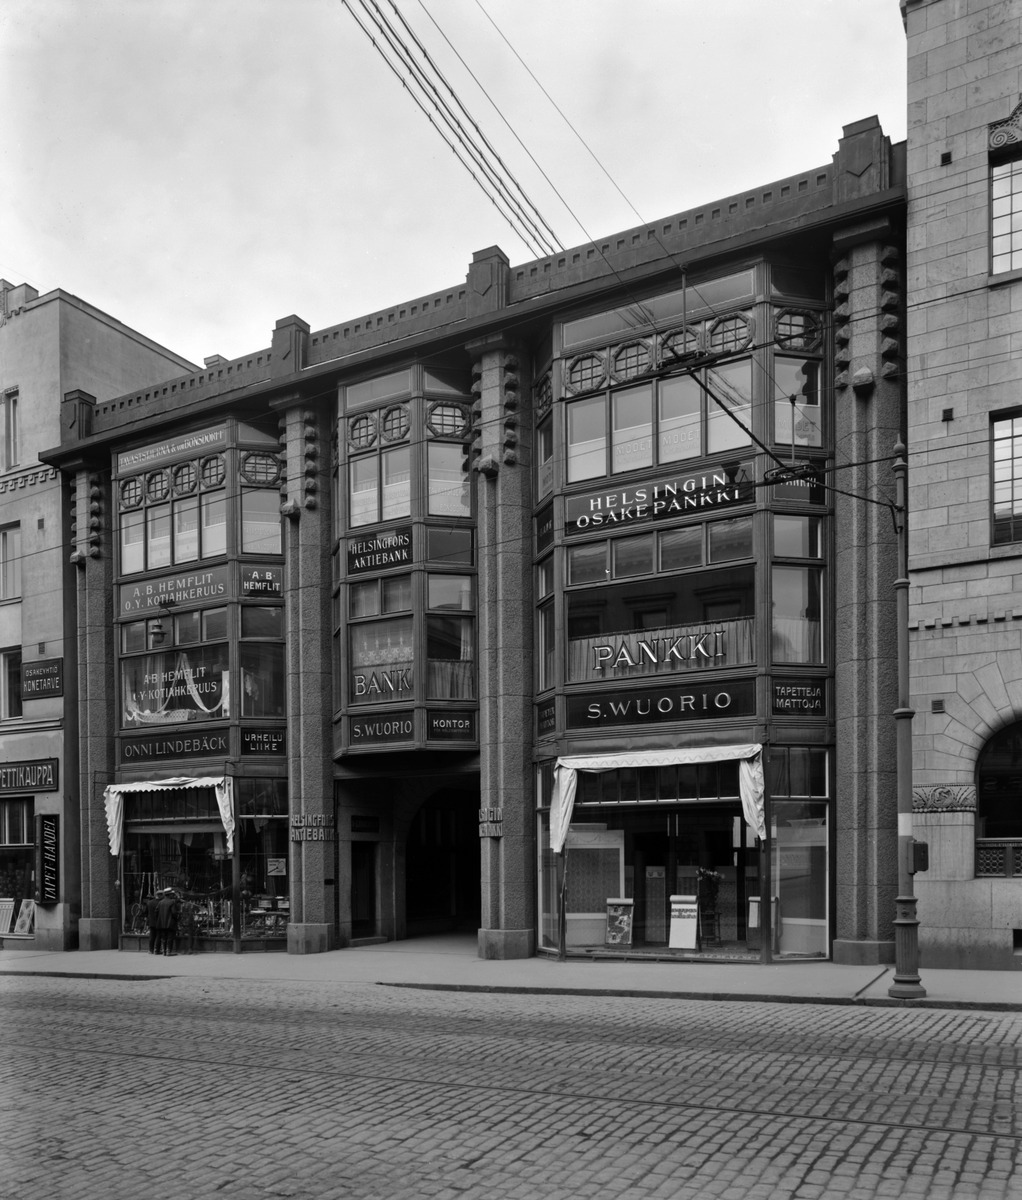
Unioninkatu 30 Salomon Vuorion talo myöh
sisällön kuvaus: Unioninkatu 30 Salomon Vuorion talo myöh. Agoran taloksi kutsuttu. Pronssiset figuurit ilmestyvät 1929 julkisivuun. Hahmot ovat Felix Nylundin käsialaa vuodelta 1928. mustavalkoinen
Kuvaaja: Sundström, Eric, valokuvaaja
Ajankohta: kuvausaika 1913
Paikka: Suomi, Uusimaa, Helsinki, Kluuvi Helsinki, Unioninkatu 30
Aiheet: kadut, rakennukset liikerakennukset